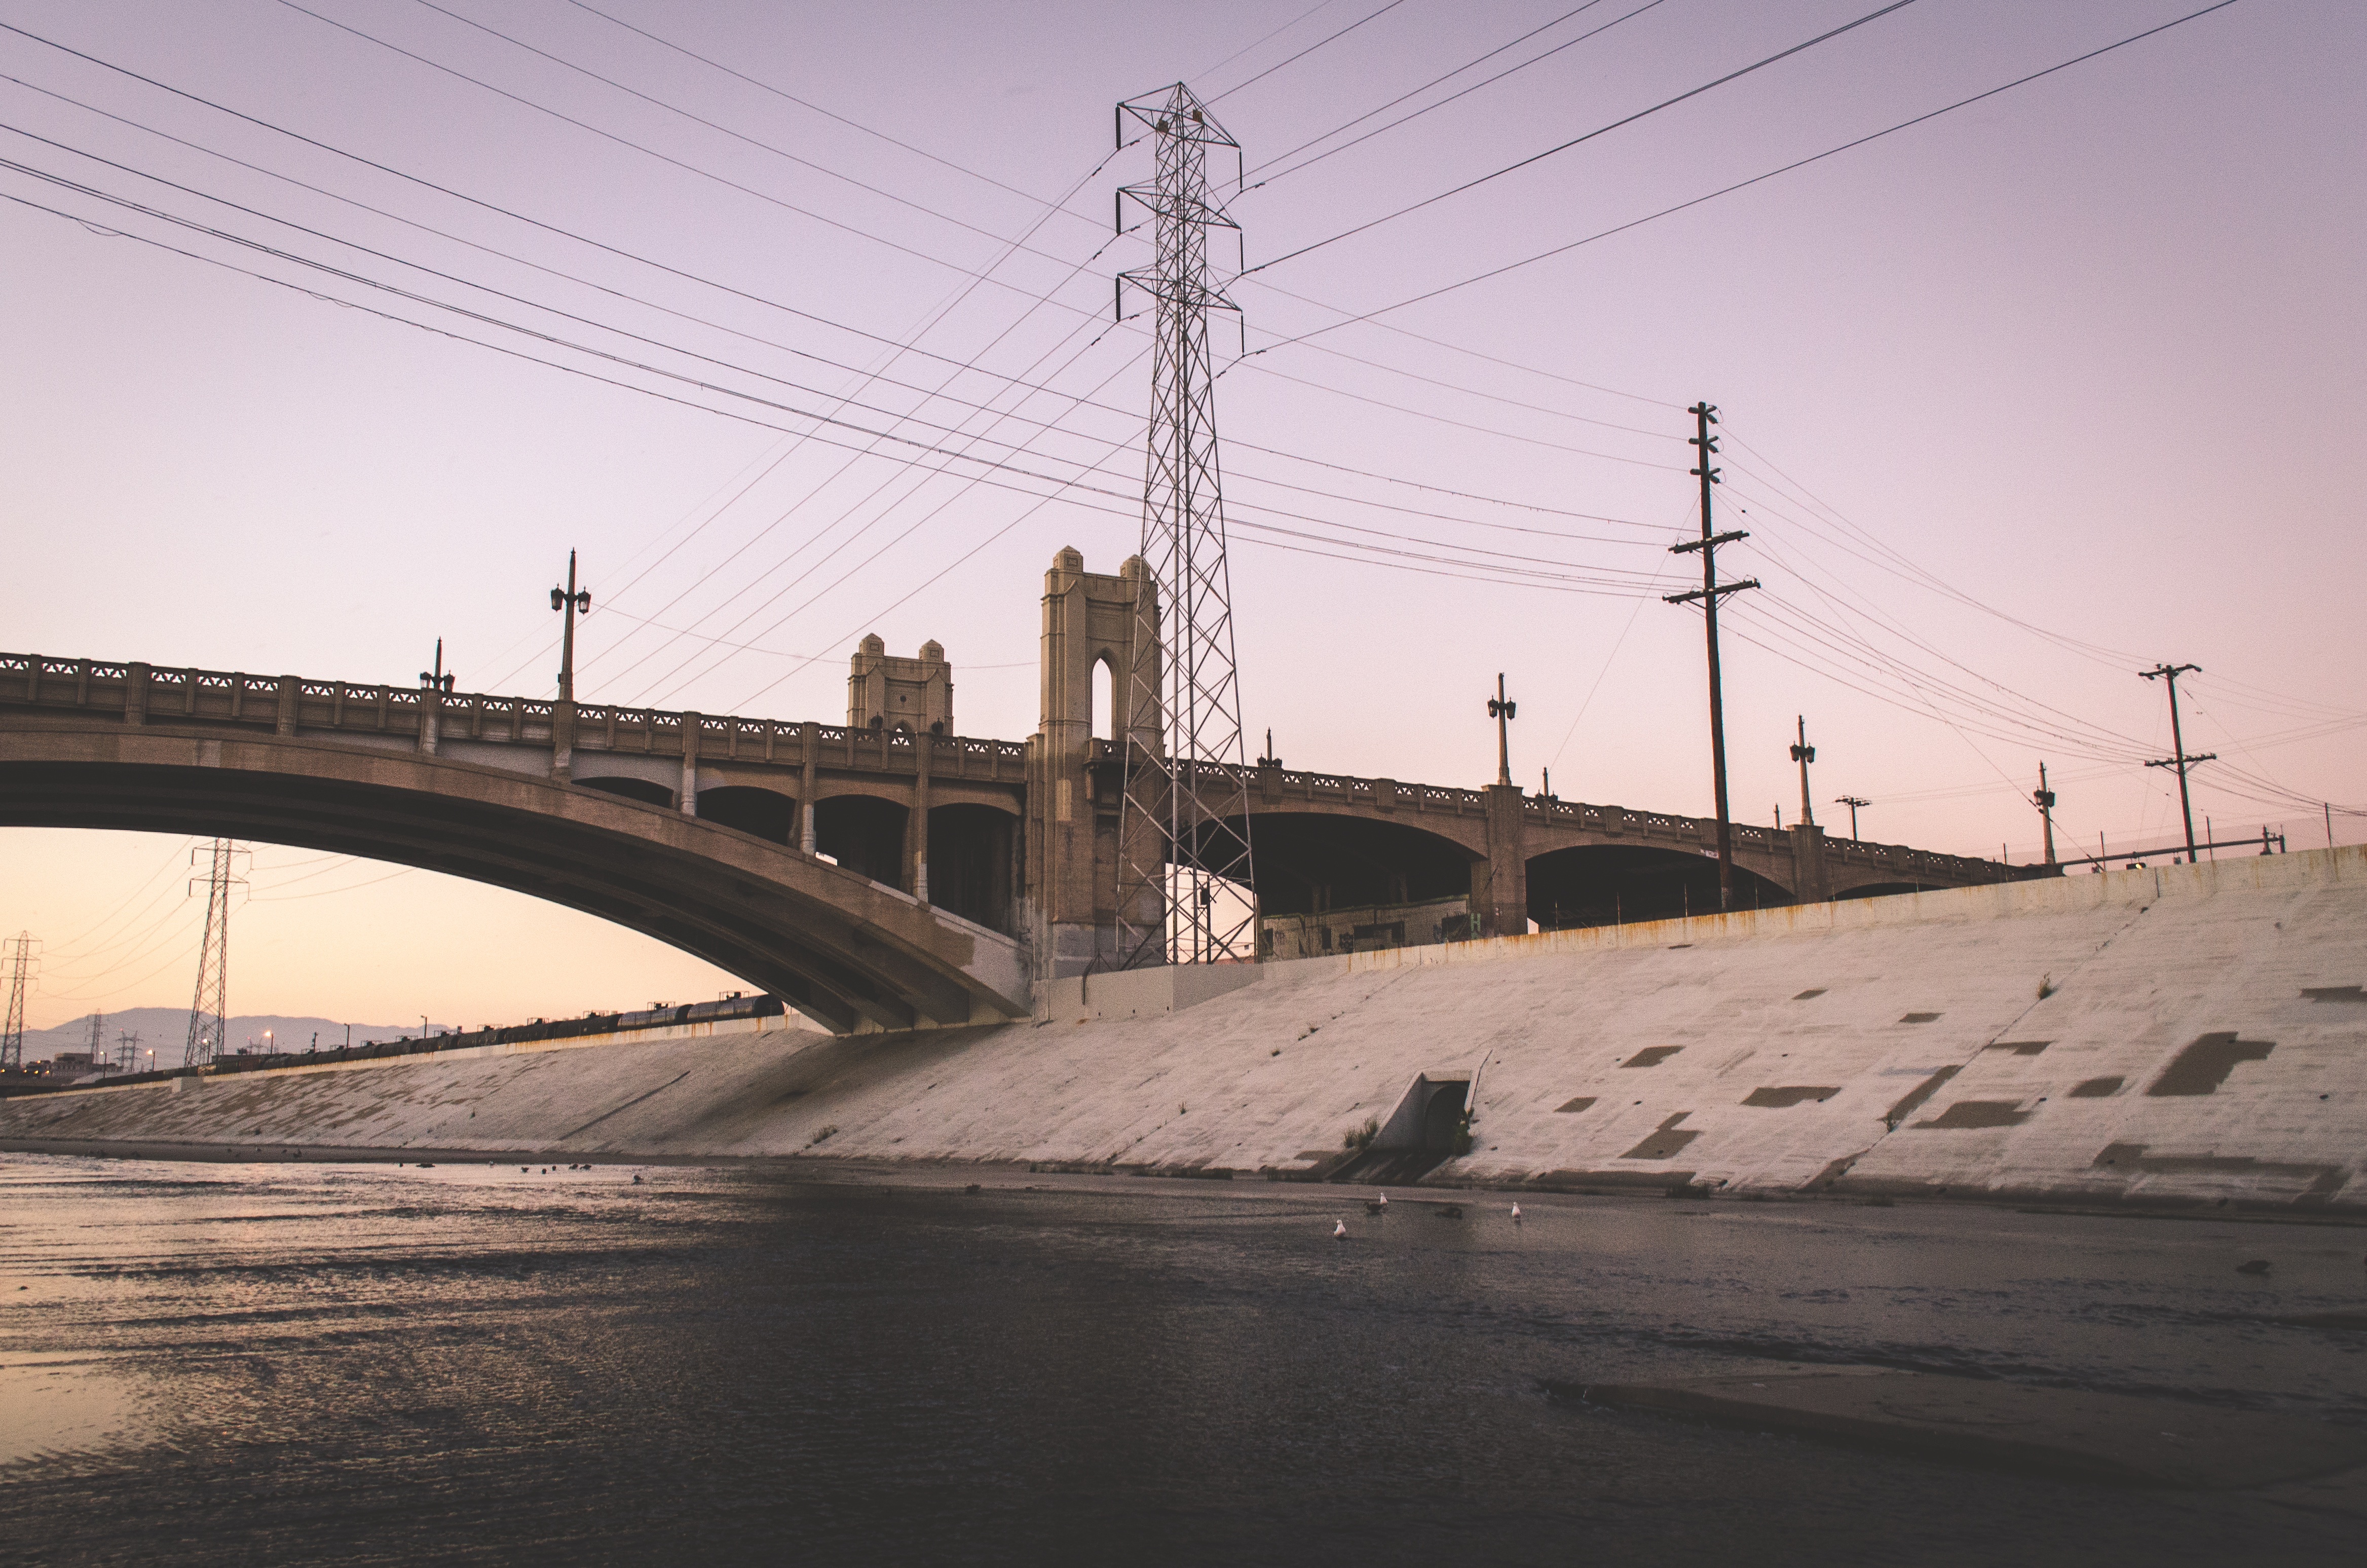
sea, coast, water, architecture, structure, sunset, bridge, street, morning, crossing, highway, building, urban, river, cityscape, dusk, transportation, evening, construction, industrial, modern, concrete, waterway, infrastructure, channel, shape